1017

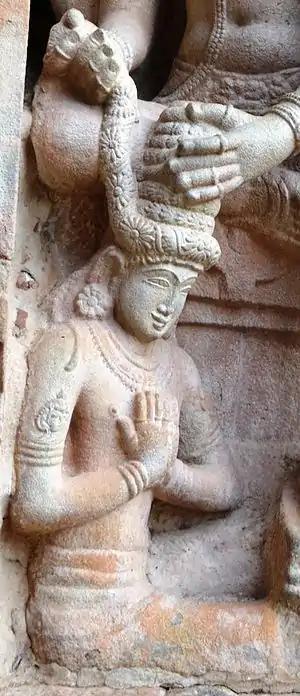
Sculpture of Rajendra I (r. 1014–1044)

Year 1017 (MXVII) was a common year starting on Tuesday of the Julian calendar.